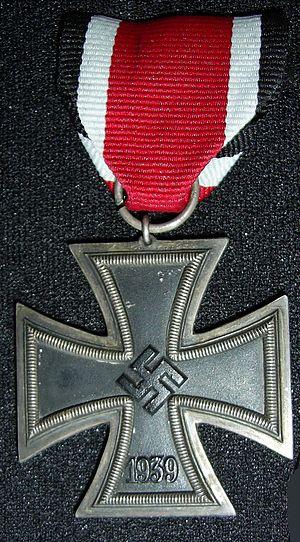
Croix de fer II. 1939 Gaelg: Crosh Yiarn II. 1939 עברית: צלב הברזל II. 1939 Hrvatski: Željezni križ II. 1939 Magyar: Vaskereszt II. 1939 Bahasa Indonesia: Iron Cross II. 1939 Italiano: Croce di Ferro II. 1939 日本語: 鉄十字 II. 1939 ქართული: რკინის ჯვარი (ორდენი) II. 1939 한국어: 철십자 훈장 II. 1939 Lietuvių: Geležinis kryžius II. 1939 Latviešu: Dzelzs krusts II. 1939